Pilot (White Collar)

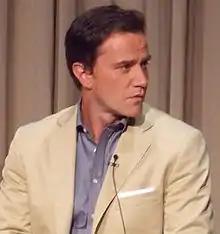
Tim DeKay's performance as Peter Burke was particularly praised in the pilot.

Nielsen ratings were expected to be high due to the return of Bitty Schram to "Monk", which premiered immediately before the pilot of "White Collar". This proved to be true, and it was estimated that the premiere was seen by 5.400 million household viewers, which was the sixth-most watched program on cable television for the week; the only scripted program to surpass it was its lead-in, "Monk". For its 10 PM EST time slot, "White Collar" was the top-rated program on cable.